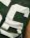
Number: 6